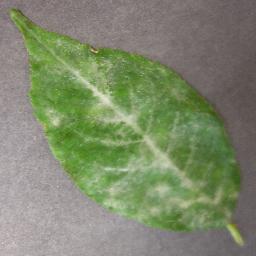
Label: Cherry___Powdery_mildew